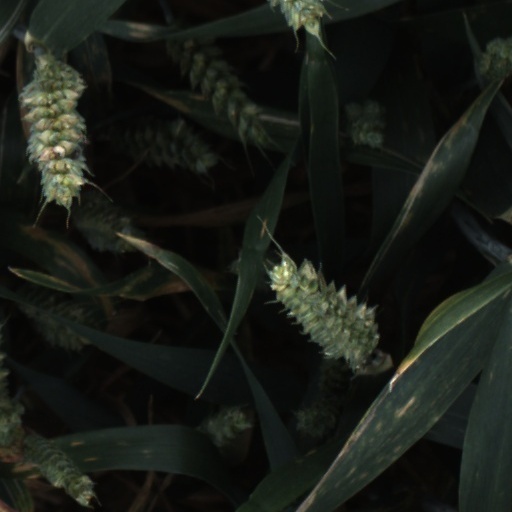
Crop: wheat